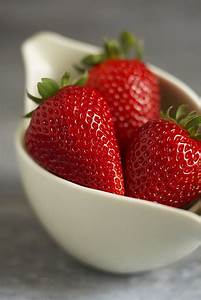
Label: Strawberry